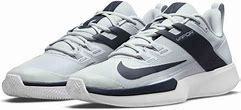
Brand: Nike
Model: Court Vapor Lite 2